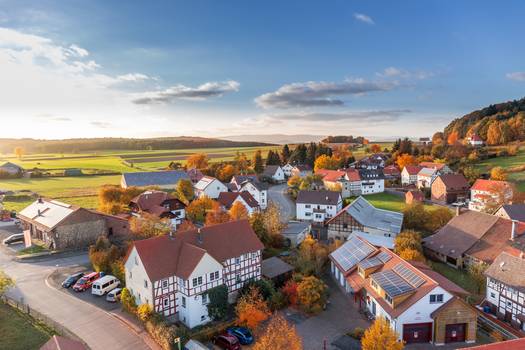
Label: No Watermark